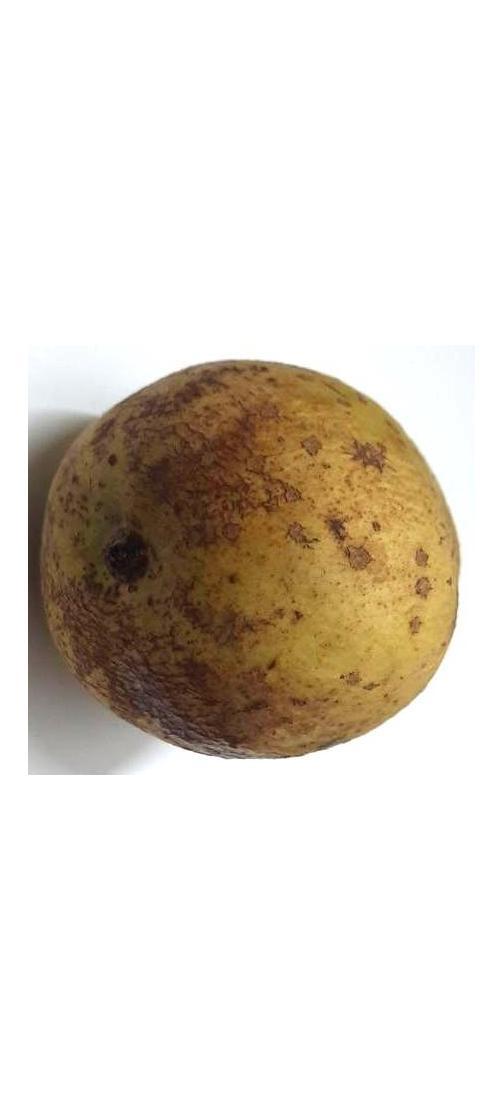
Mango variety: Gourmoti